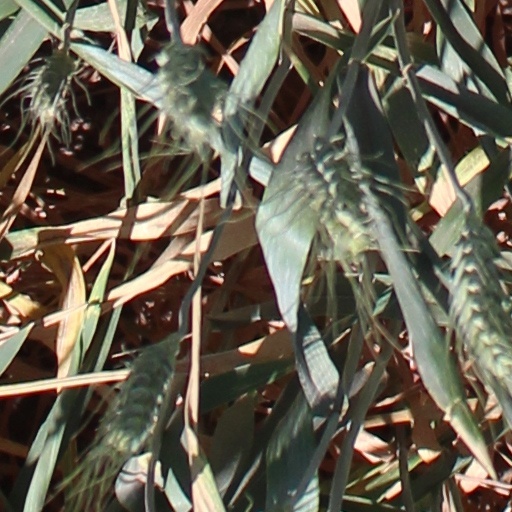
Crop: wheat